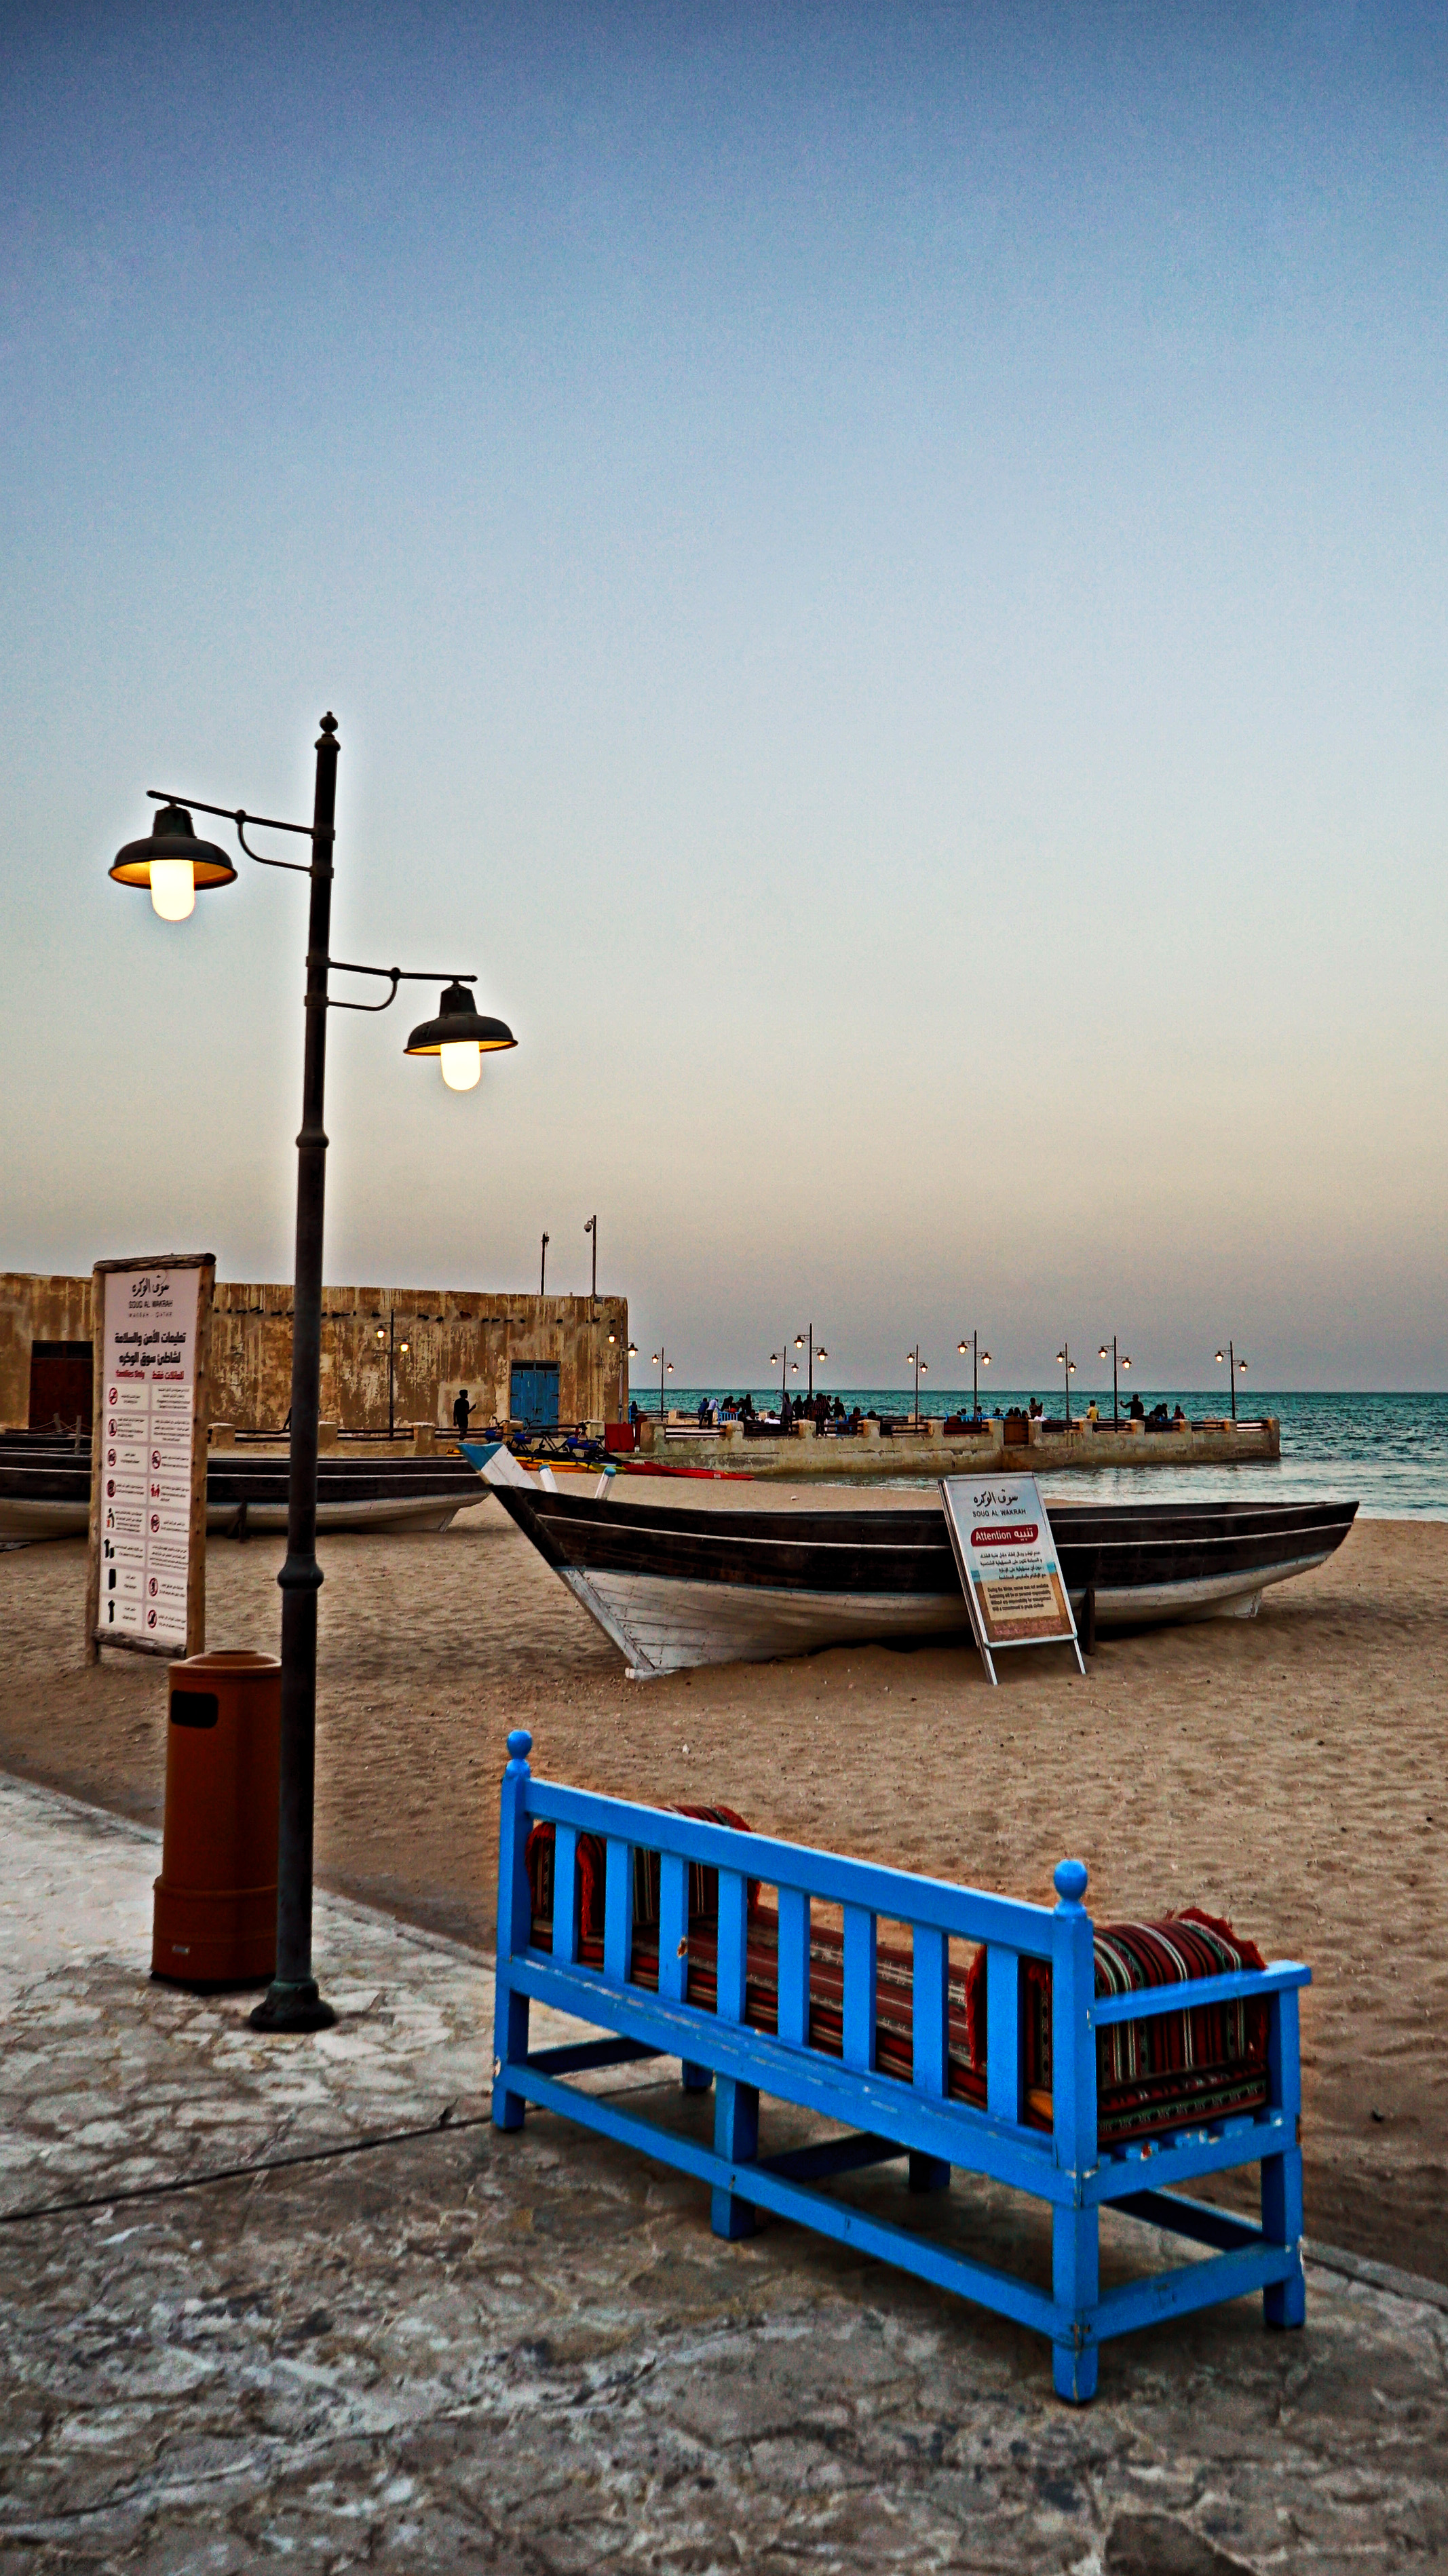
sea, sky, beach, ocean, coast, street light, vacation, evening, sand, boat, pier, vehicle, tourism, cloud, water transportation